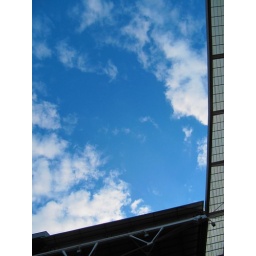
blue sky above Wembley